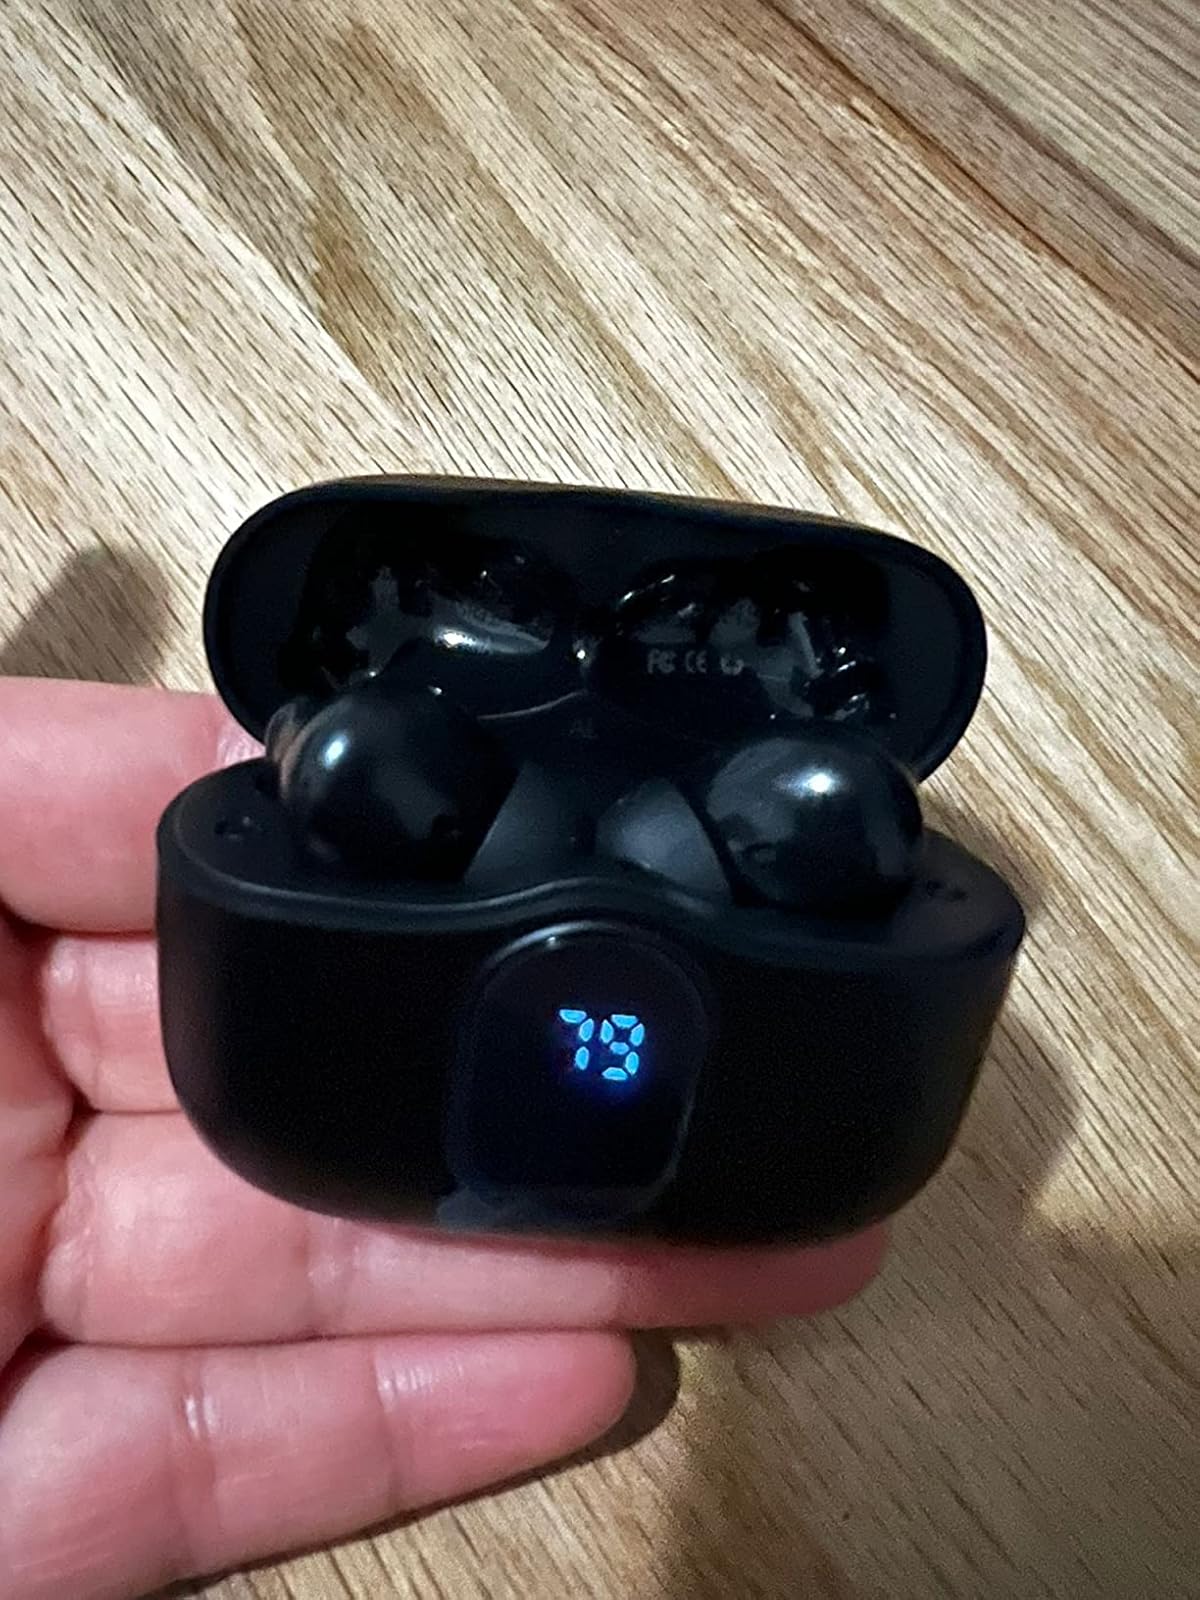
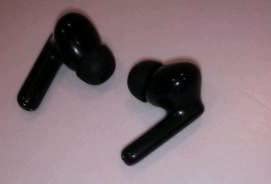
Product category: earbuds
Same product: yes